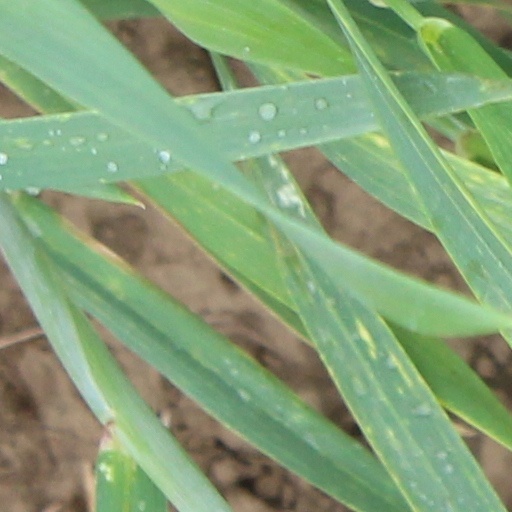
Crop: wheat